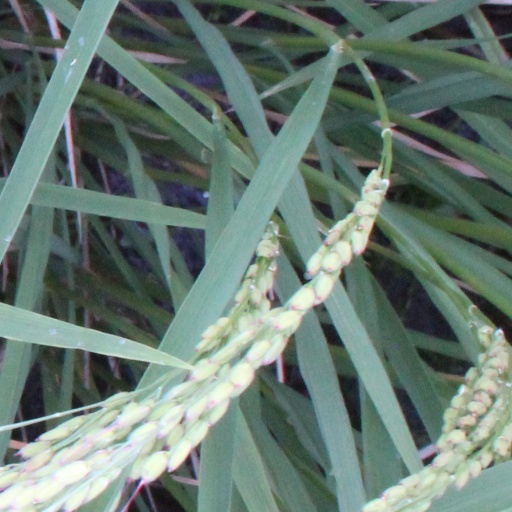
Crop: rice